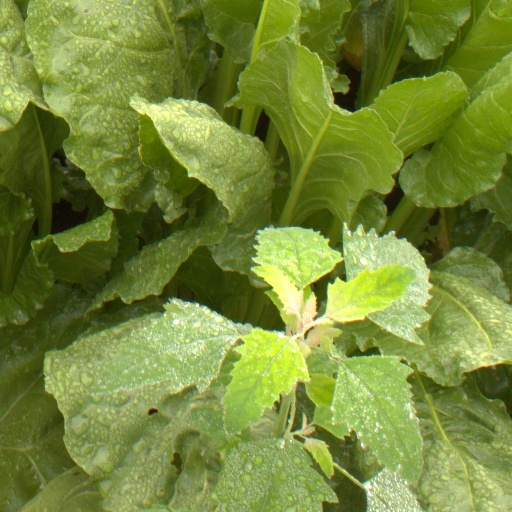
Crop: sugar beet